Enterographa

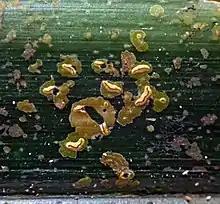
"Enterographa bella"

, Species Fungorum (via the Catalogue of Life) accepts 66 species of "Enterographa".